Night of Champions (2014)

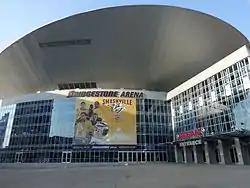
The event was held at the Bridgestone Arena in Nashville, Tennessee.

Night of Champions was an annual pay-per-view (PPV) event produced by WWE since . Announced on April 16, 2014, the 2014 event was the eighth Night of Champions. It was held on September 21, 2014, at the Bridgestone Arena in Nashville, Tennessee. In addition to traditional PPV, it was the first Night of Champions to livestream on the WWE Network, which launched earlier that year in February. Tickets went on sale on June 28. As per the theme of the event, every championship promoted on WWE's main roster at the time was defended. These included the WWE World Heavyweight Championship, the Intercontinental Championship, the United States Championship, the WWE Tag Team Championship, and the WWE Divas Championship.